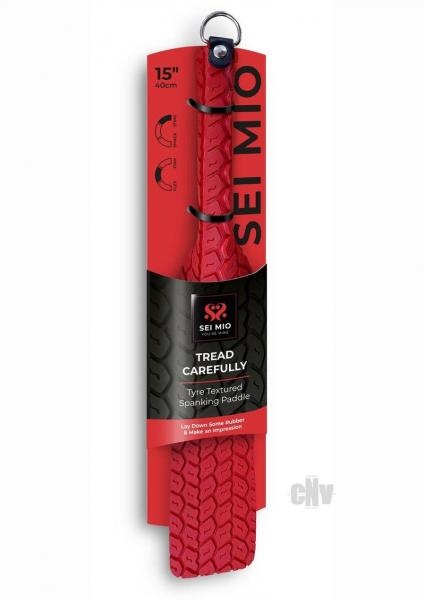
Sei Mio Tyre Paddle Lg Red
SEI MIO - Tyre Paddle Large - Red
Brand: Seductu.com
Category: Sporting Goods > Outdoor Recreation > Boating & Water Sports > Swimming > Child Swimming Aids > Swim Discs